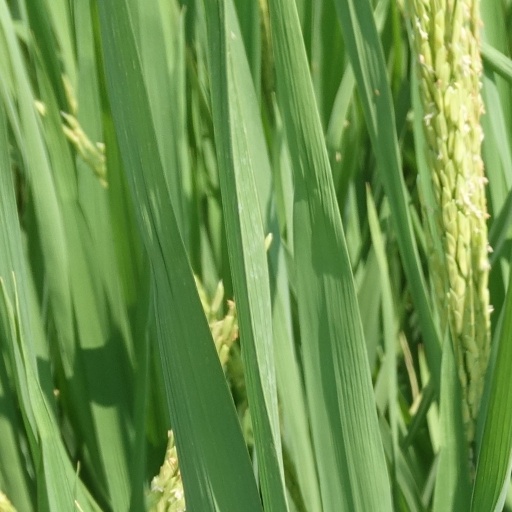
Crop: rice